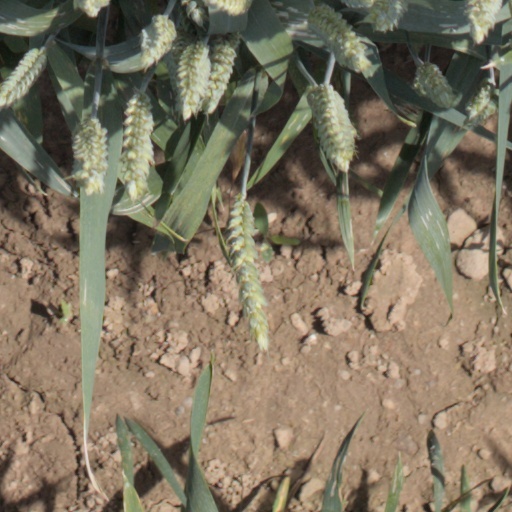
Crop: wheat